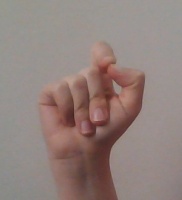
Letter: fa